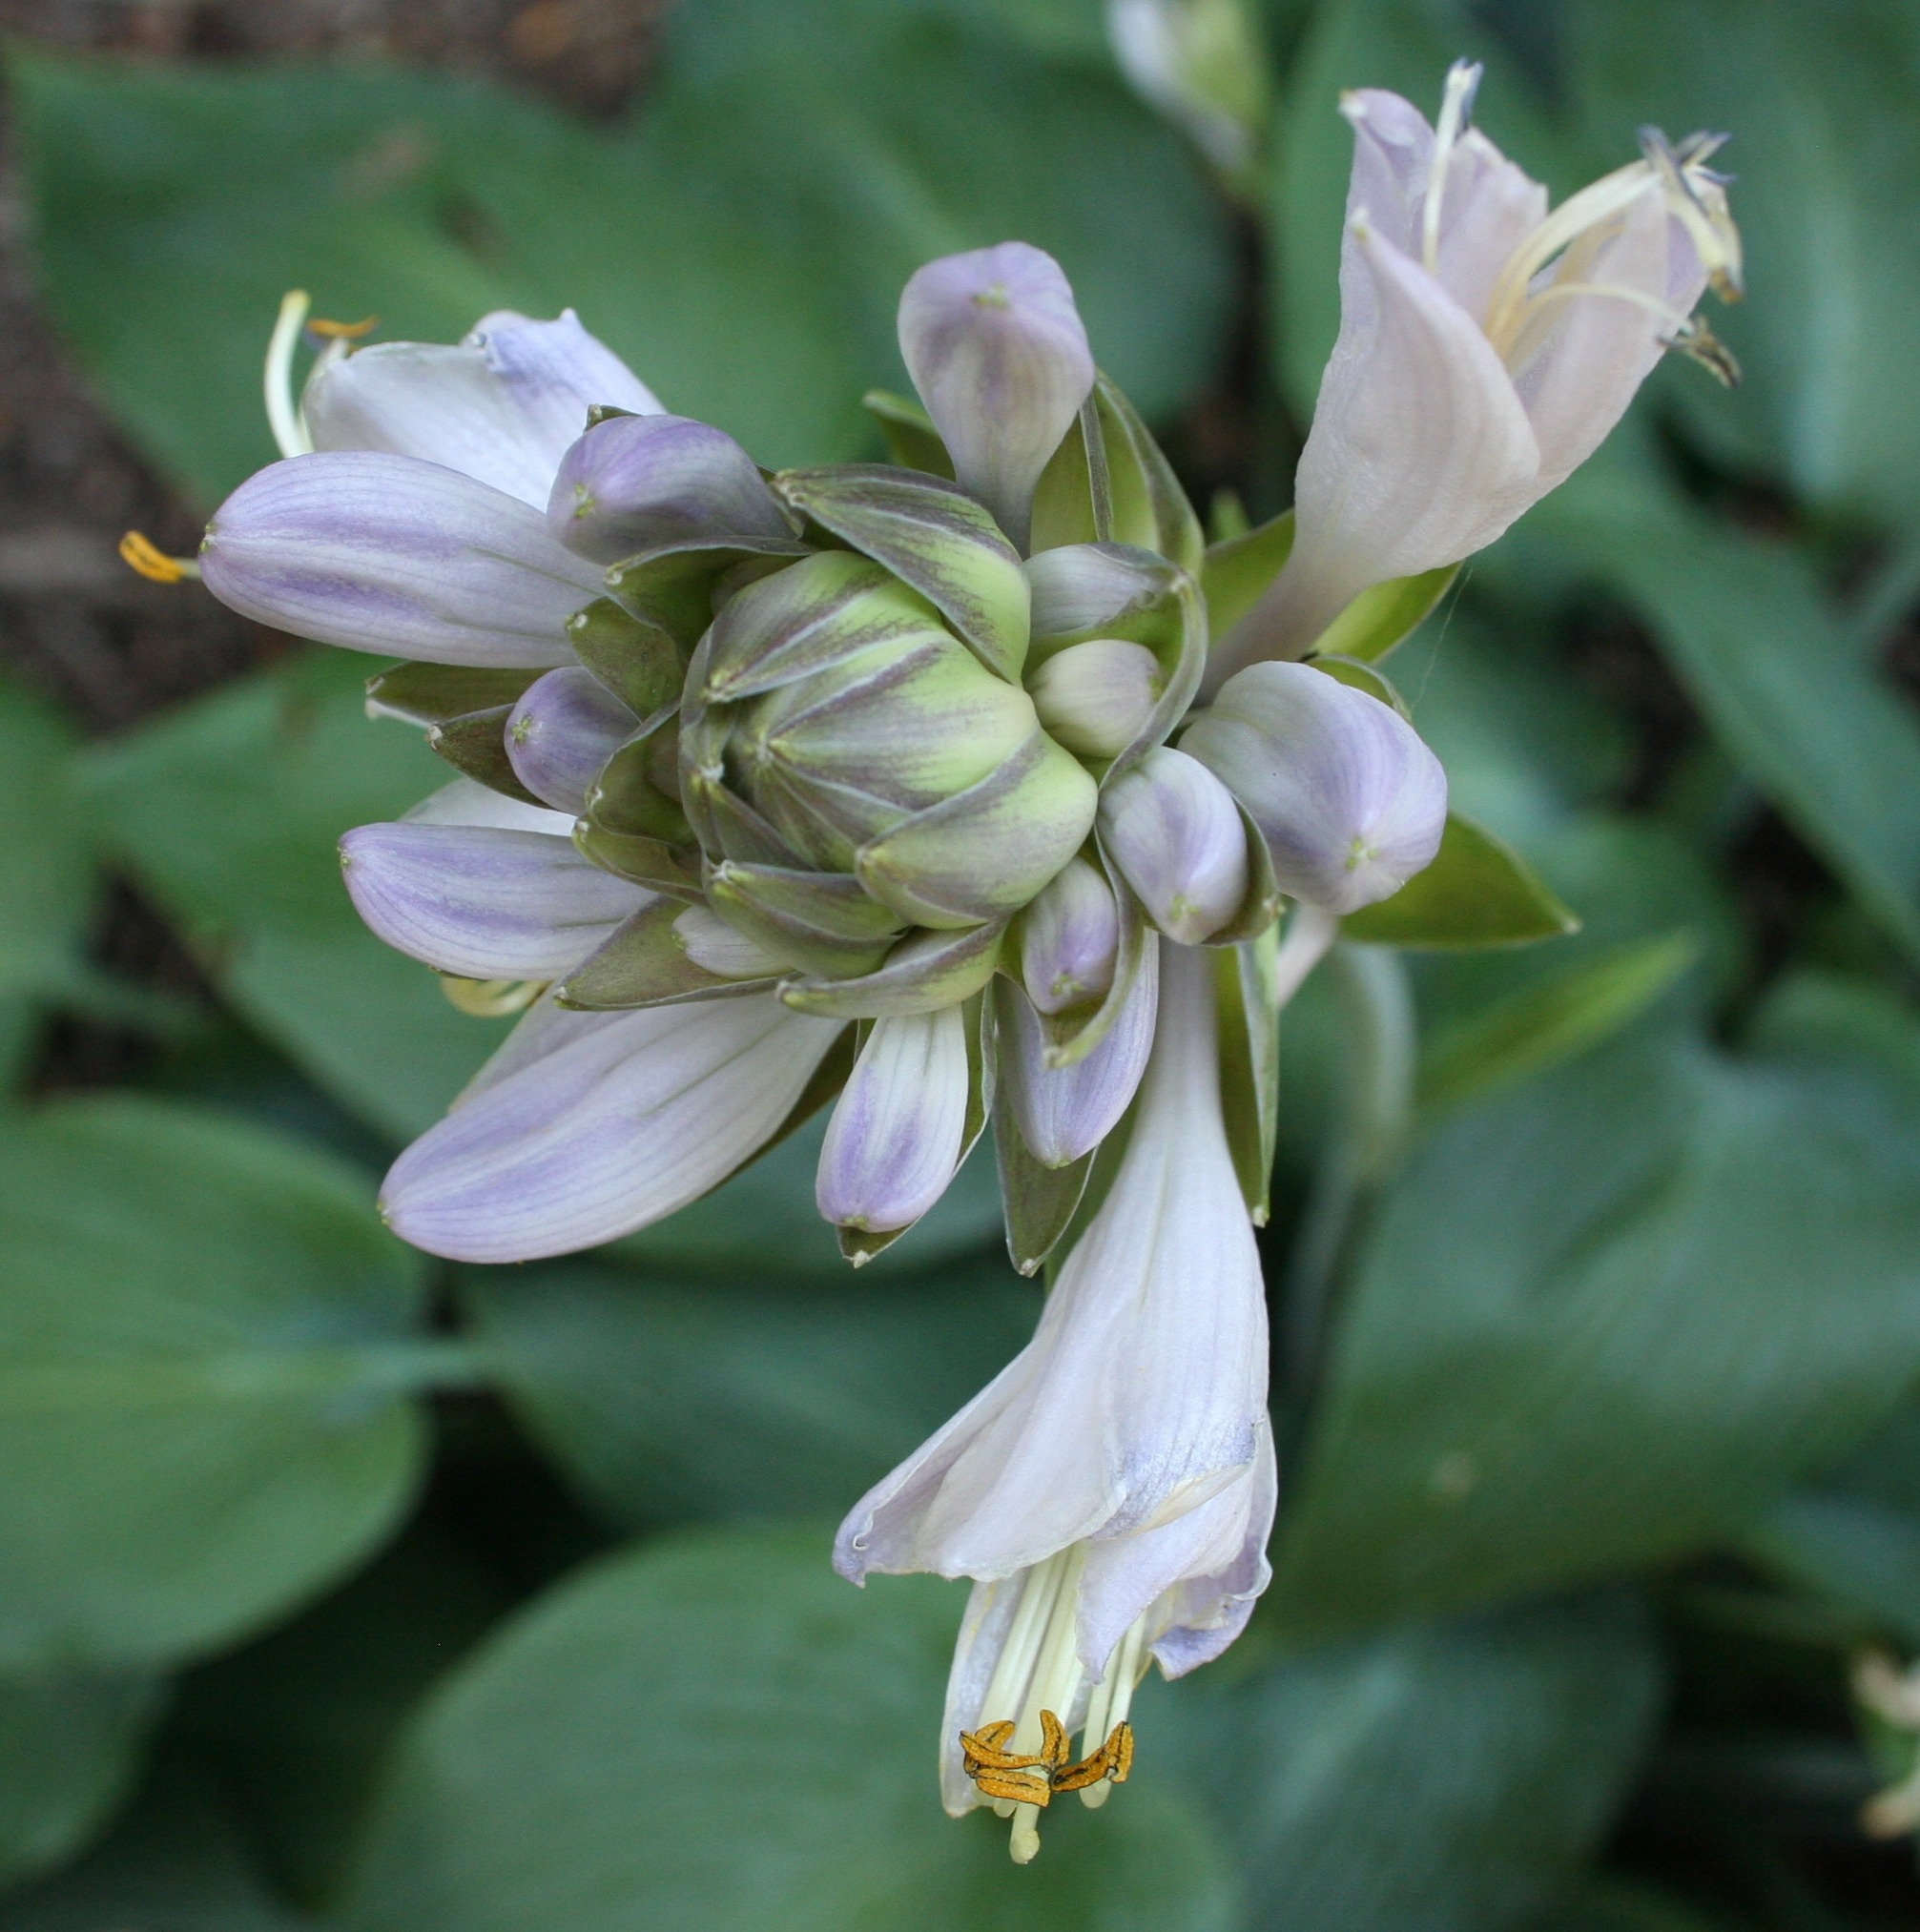
blossom, plant, stem, leaf, flower, petal, bloom, floral, environment, herb, produce, natural, botany, agriculture, flora, botanical, wildflower, outdoors, vegetation, shrub, buds, horticulture, organic, macro photography, jasmine, flowering plant, land plant, blue hosta